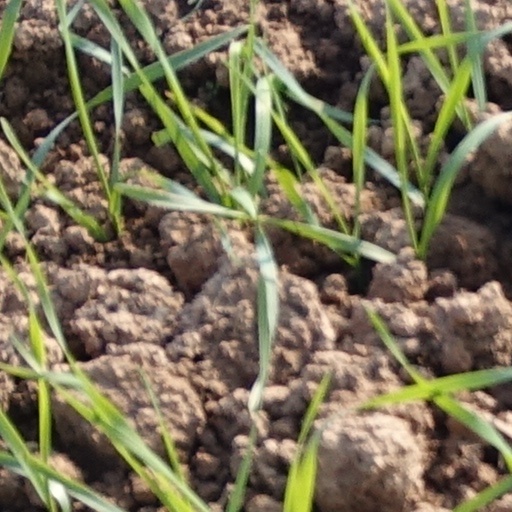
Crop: wheat